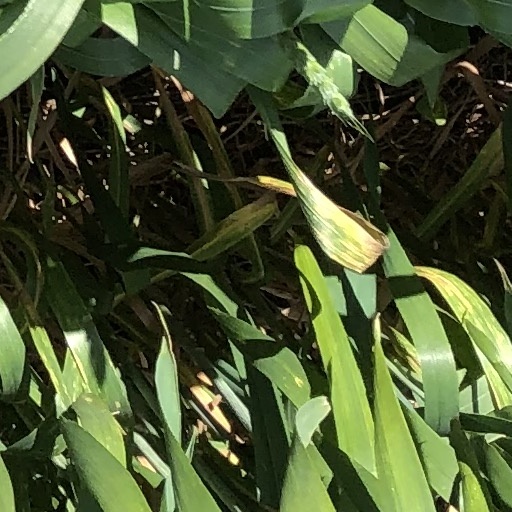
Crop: wheat